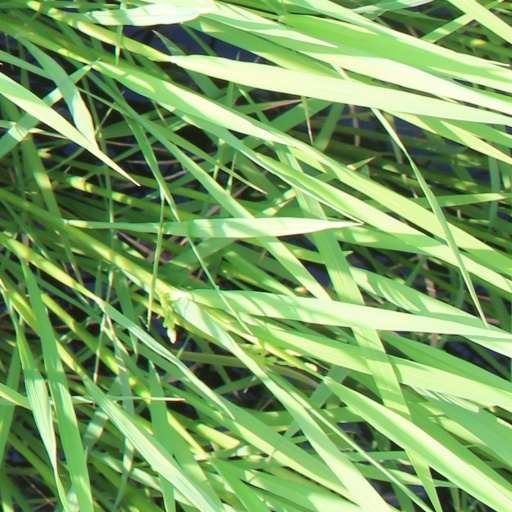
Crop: rice